OK

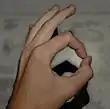
Okay sign

In the United States and much of Europe a related gesture is made by touching the index finger with the thumb (forming a rough circle) and raising of the remaining fingers. It is not known whether the gesture is derived from the expression, or if the gesture appeared first. The gesture was popularized in the United States in 1840 as a symbol to support then-presidential candidate and incumbent vice president Martin Van Buren. This was because Van Buren's nickname, Old Kinderhook, derived from his hometown of Kinderhook, NY, had the initials O.K. Similar gestures have different meanings in other cultures, some offensive, others devotional.